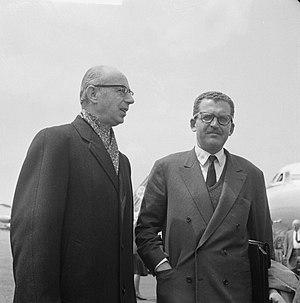
Edmond Adolphe Maurice Jules Jacques de Rothschild ou baron Edmond de Rothschild, né en 1926 à Paris et décédé le 2 novembre 1997 à Genève, était un banquier franco-suisse, fondateur-président du Groupe Edmond-de-Rothschild. Il est le fils de Maurice de Rothschild et de Noémie Halphen. Il est marié à Nadine Lhopitalier.